Karlstad

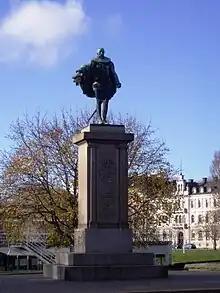
Statue of Charles IX of Sweden

Karlstad was granted its city charter on March 5, 1584, by the Swedish Duke Charles, who would later be crowned King Charles IX of Sweden. The city derives its name from the King – Karlstad literally means "Charles' city". The Duke also granted Karlstad the right as a governmental seat in the region, and gave it a substantial amount of land.